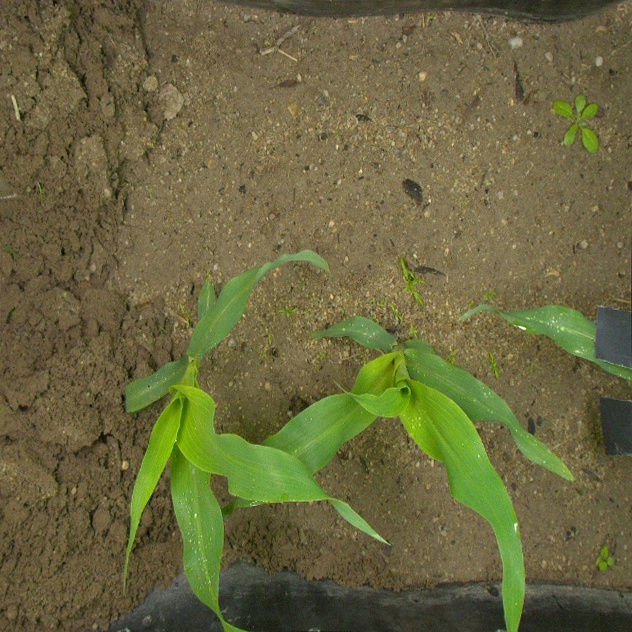
Crop: maize
Objects: maize, maize, stem_maize, stem_maize